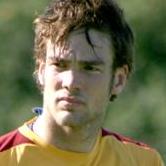
Age: 17